Sir John Philipps, 1st Baronet

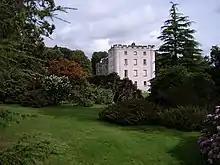
Picton Castle

Philipps was the son of Morgan Philipps of Picton and his wife Elizabeth Fletcher, daughter of Richard Fletcher of Bangor, Caernarvonshire. He was registrar of the diocese of Bangor. In 1585 he succeeded to the estate of Picton Castle which had passed to his father from William Philipps who was MP for Pembrokeshire in 1559. He spent much of his life involved in property disputes. He was High Sheriff of Pembrokeshire in 1595.